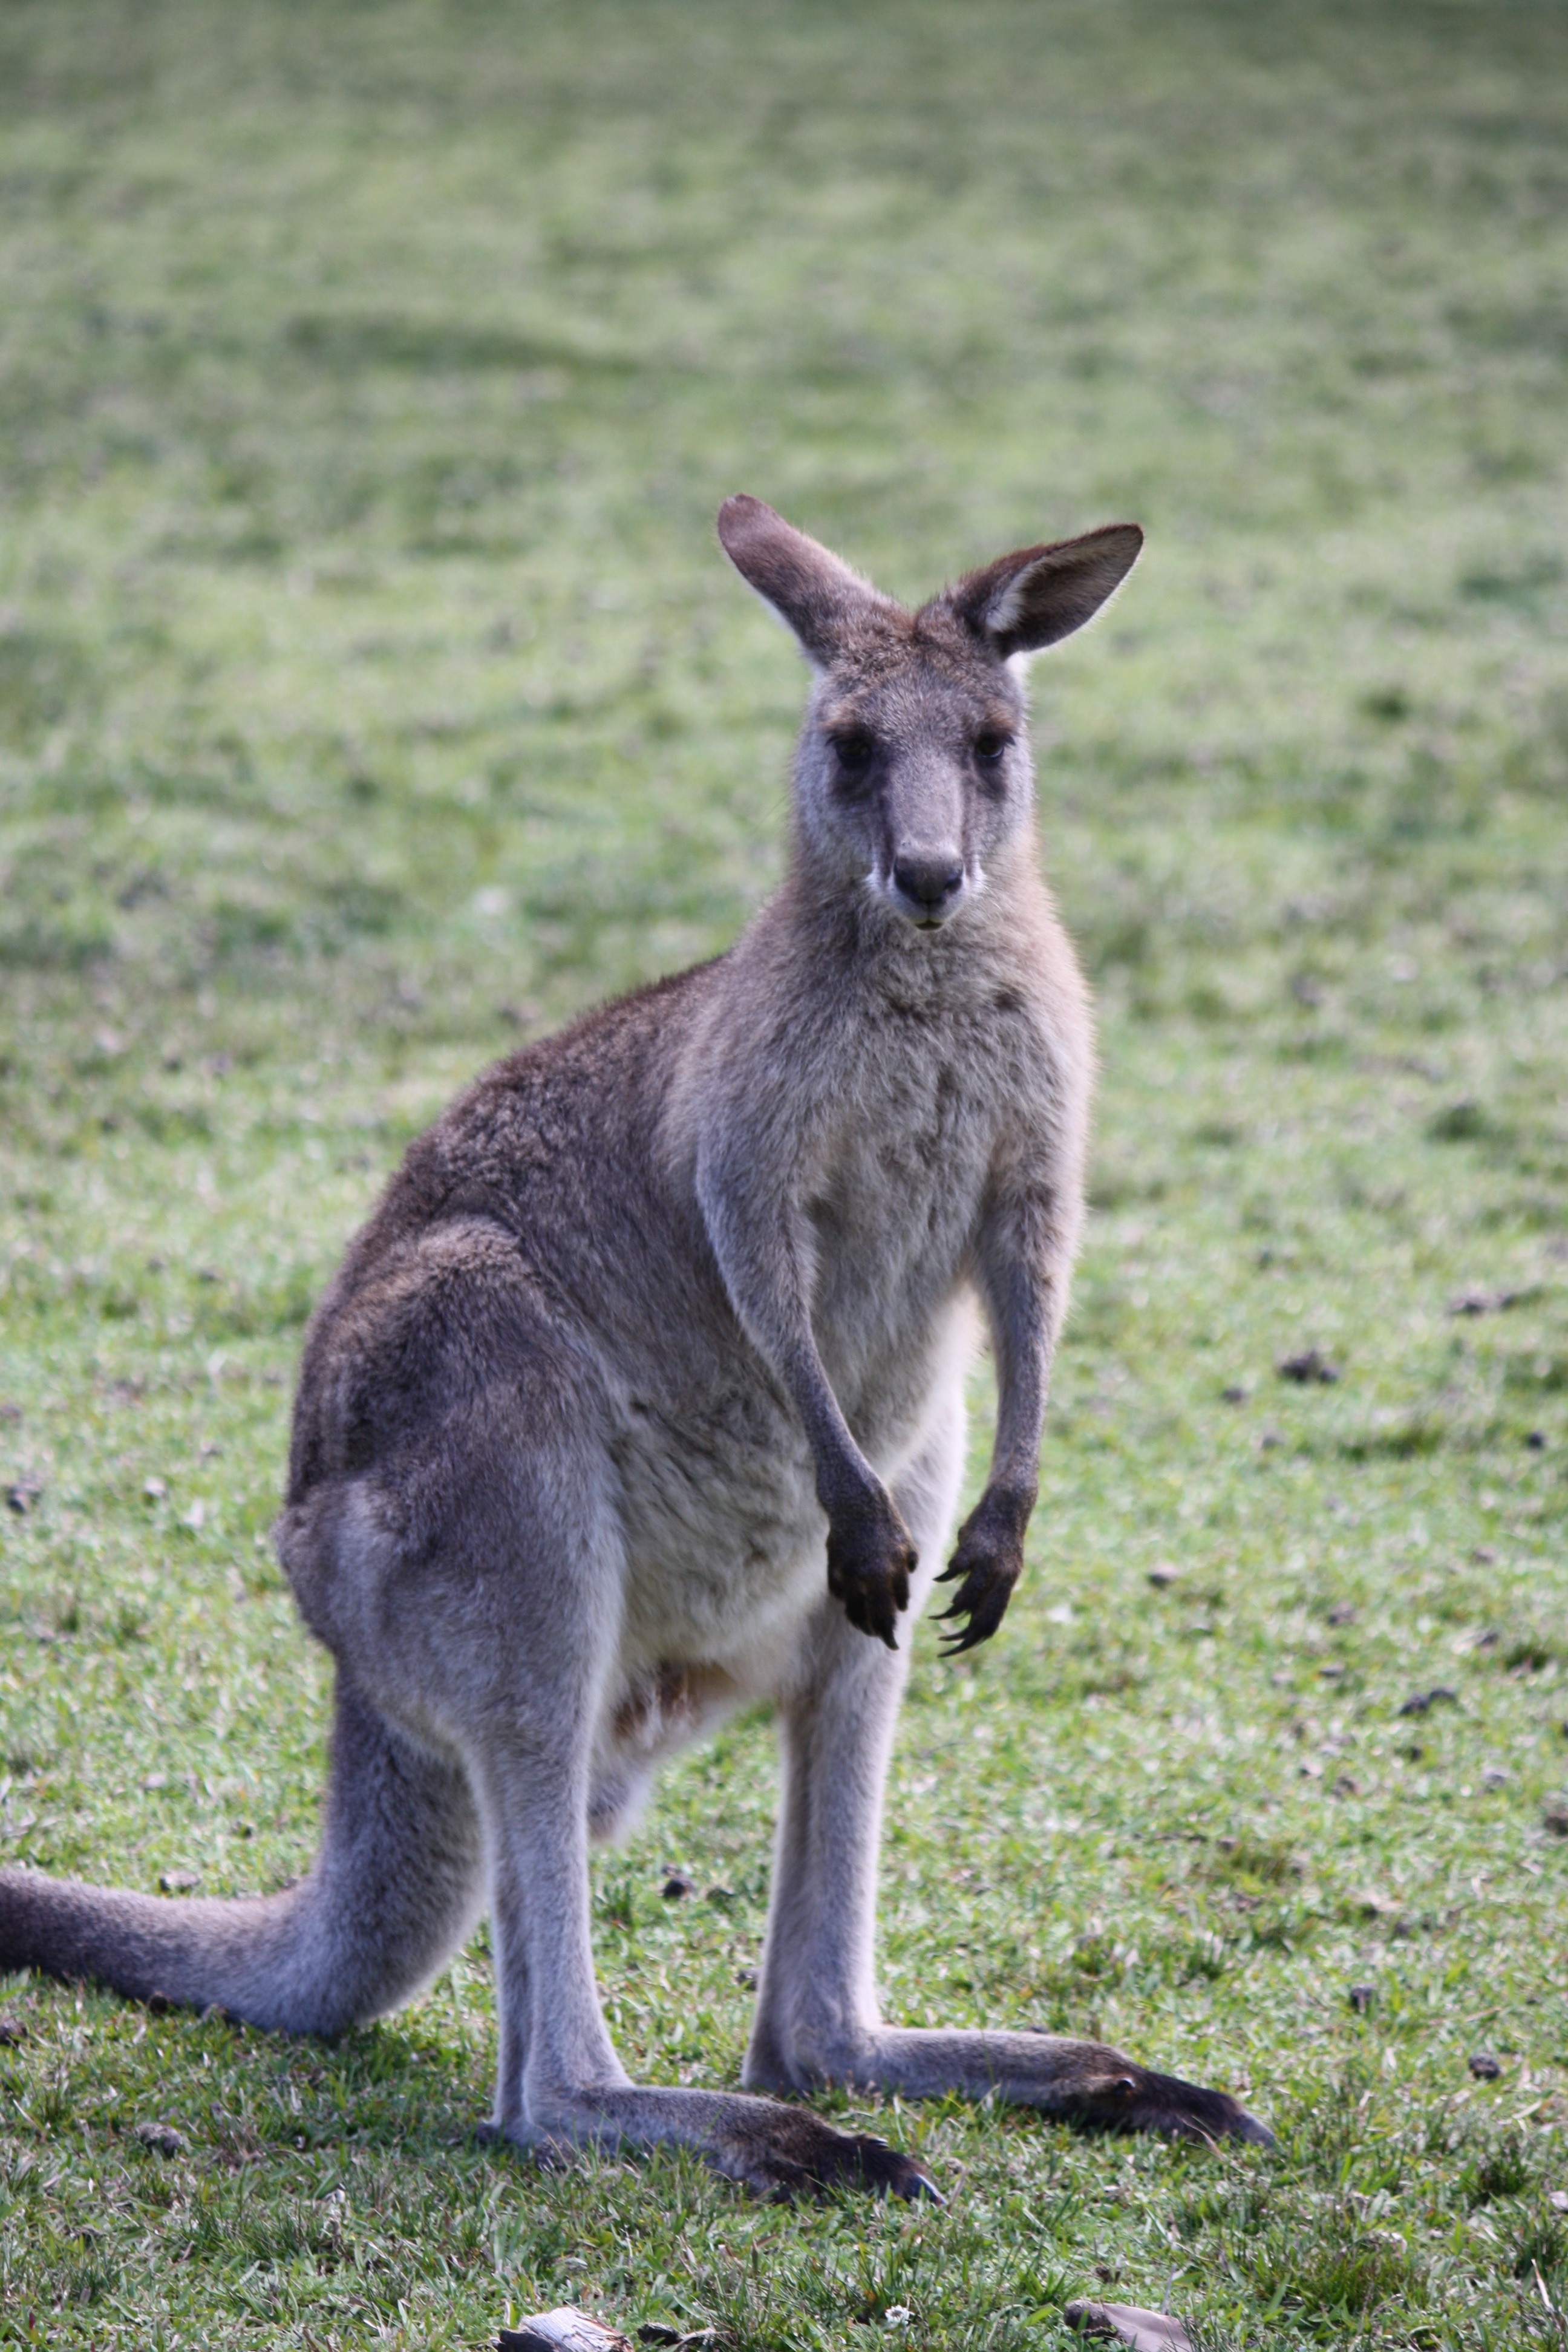
nature, animal, wildlife, wild, mammal, fauna, kangaroo, wallaby, australia, vertebrate, marsupial, aussie, macropodidae